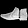
Label: Ankle boot